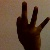
The image shows a hand gesture representing the number 9 in Indian Sign Language.